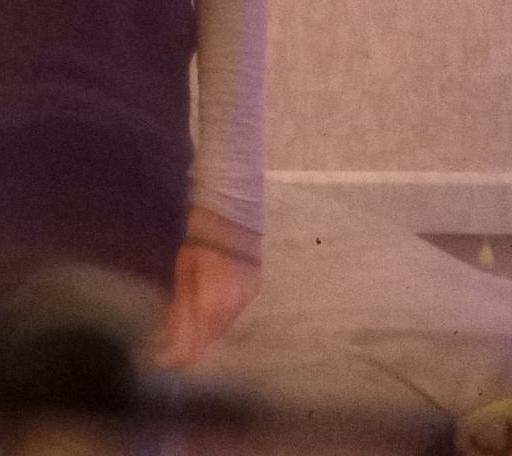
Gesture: no_gesture